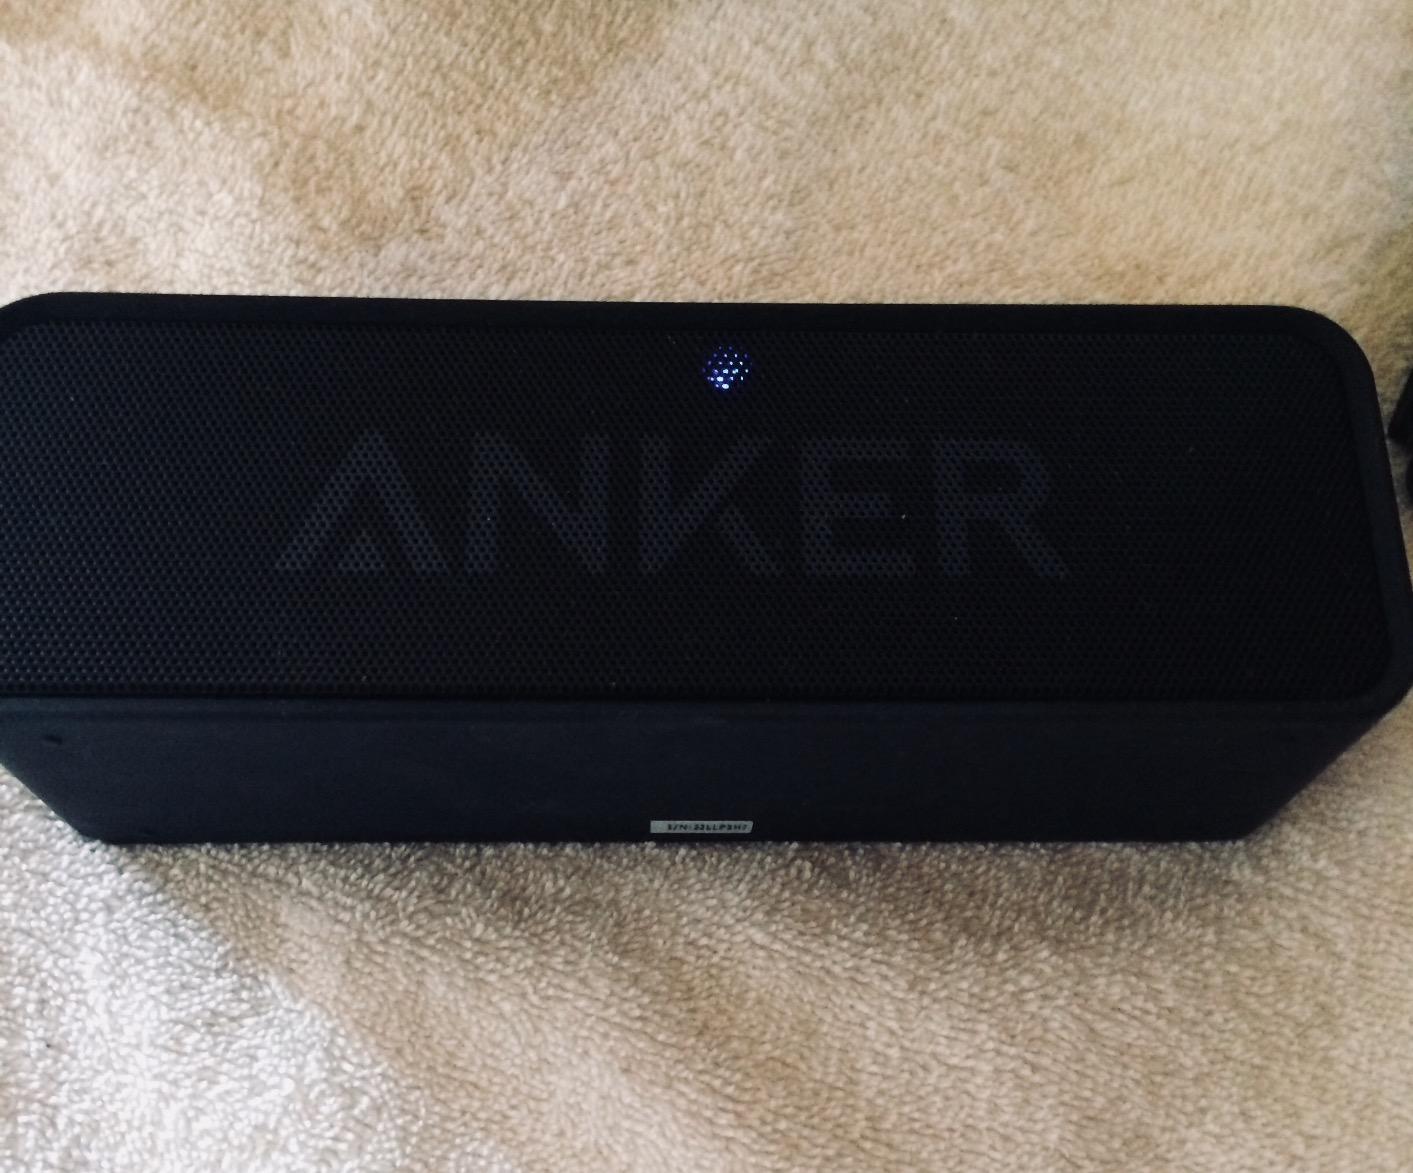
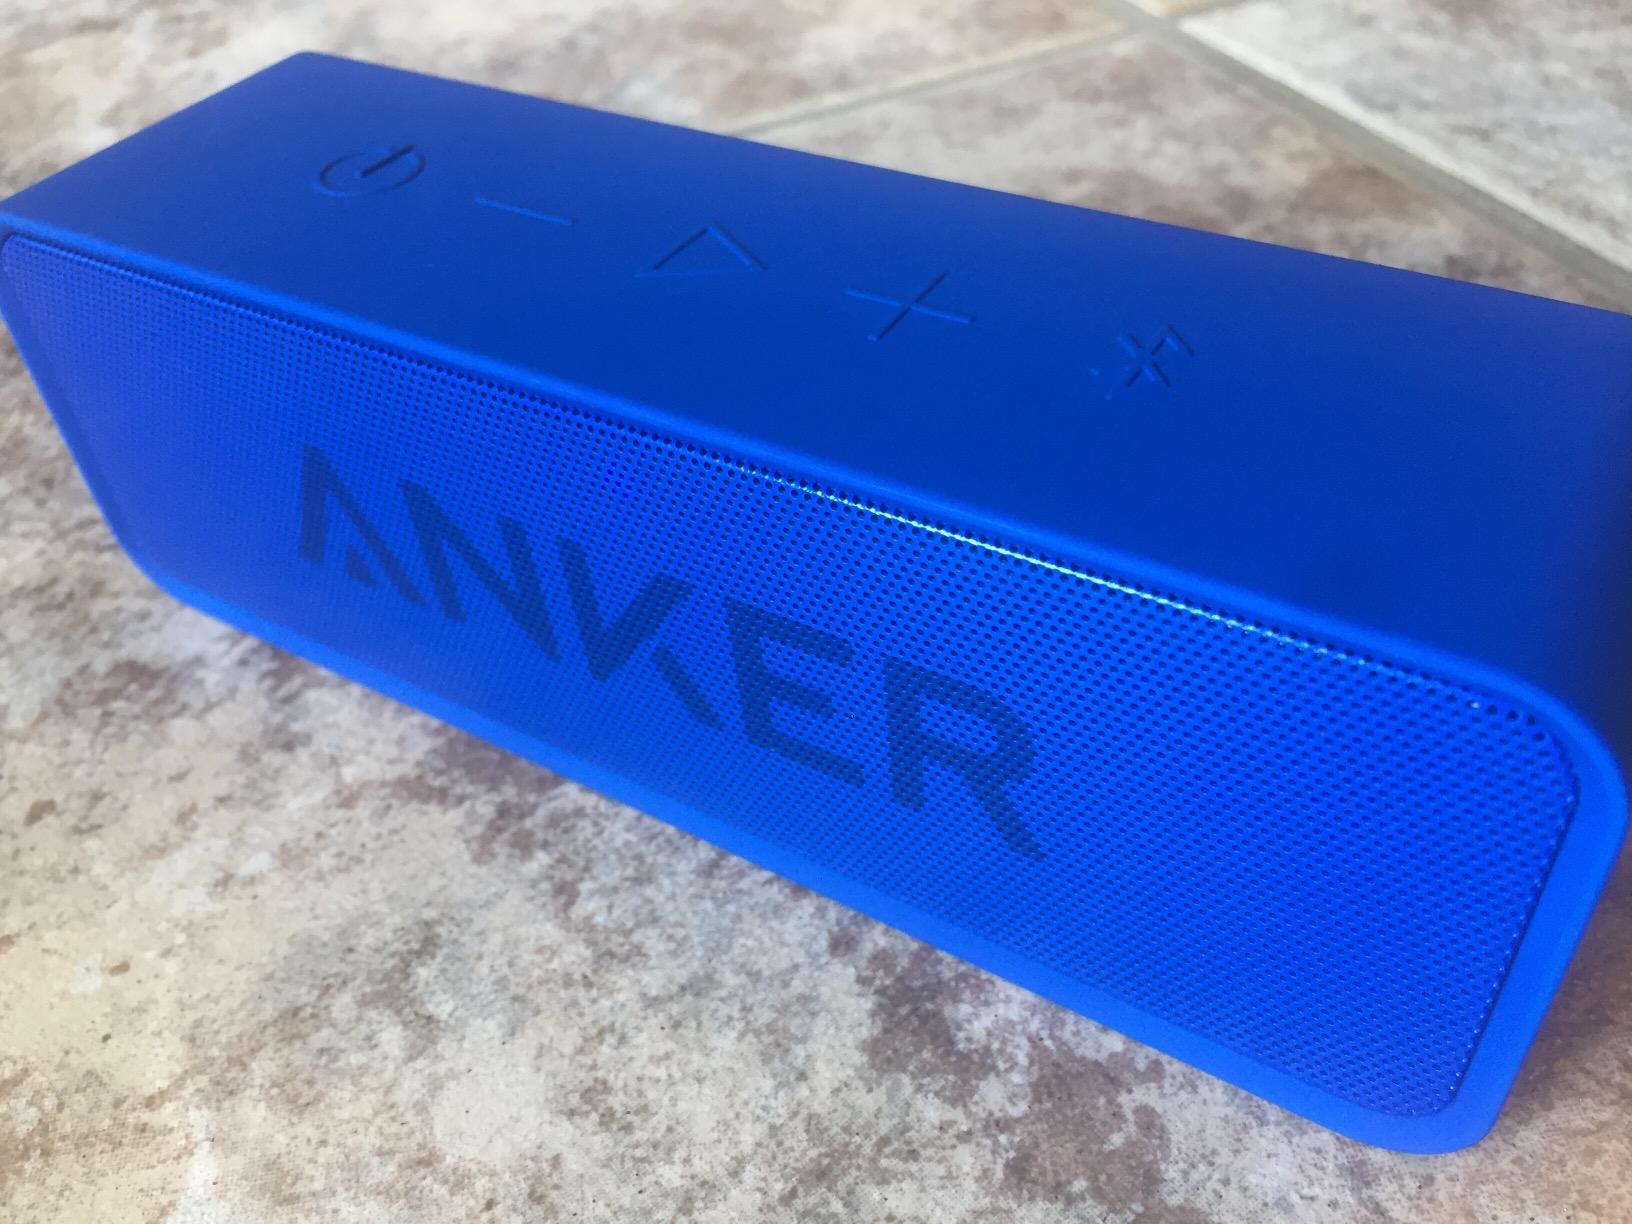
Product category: speaker
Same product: no